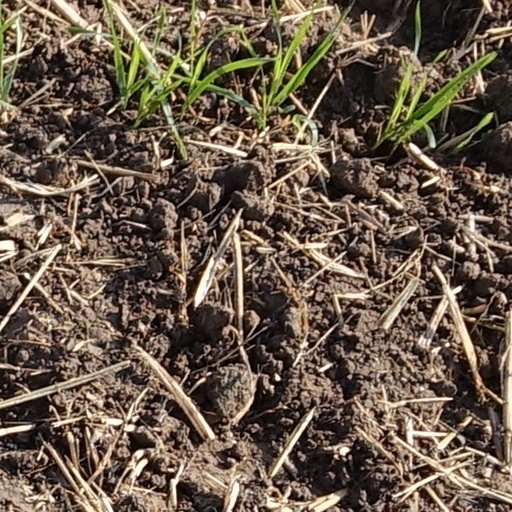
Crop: wheat